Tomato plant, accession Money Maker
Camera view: bottom (45 deg); turntable rotation: 300 degrees
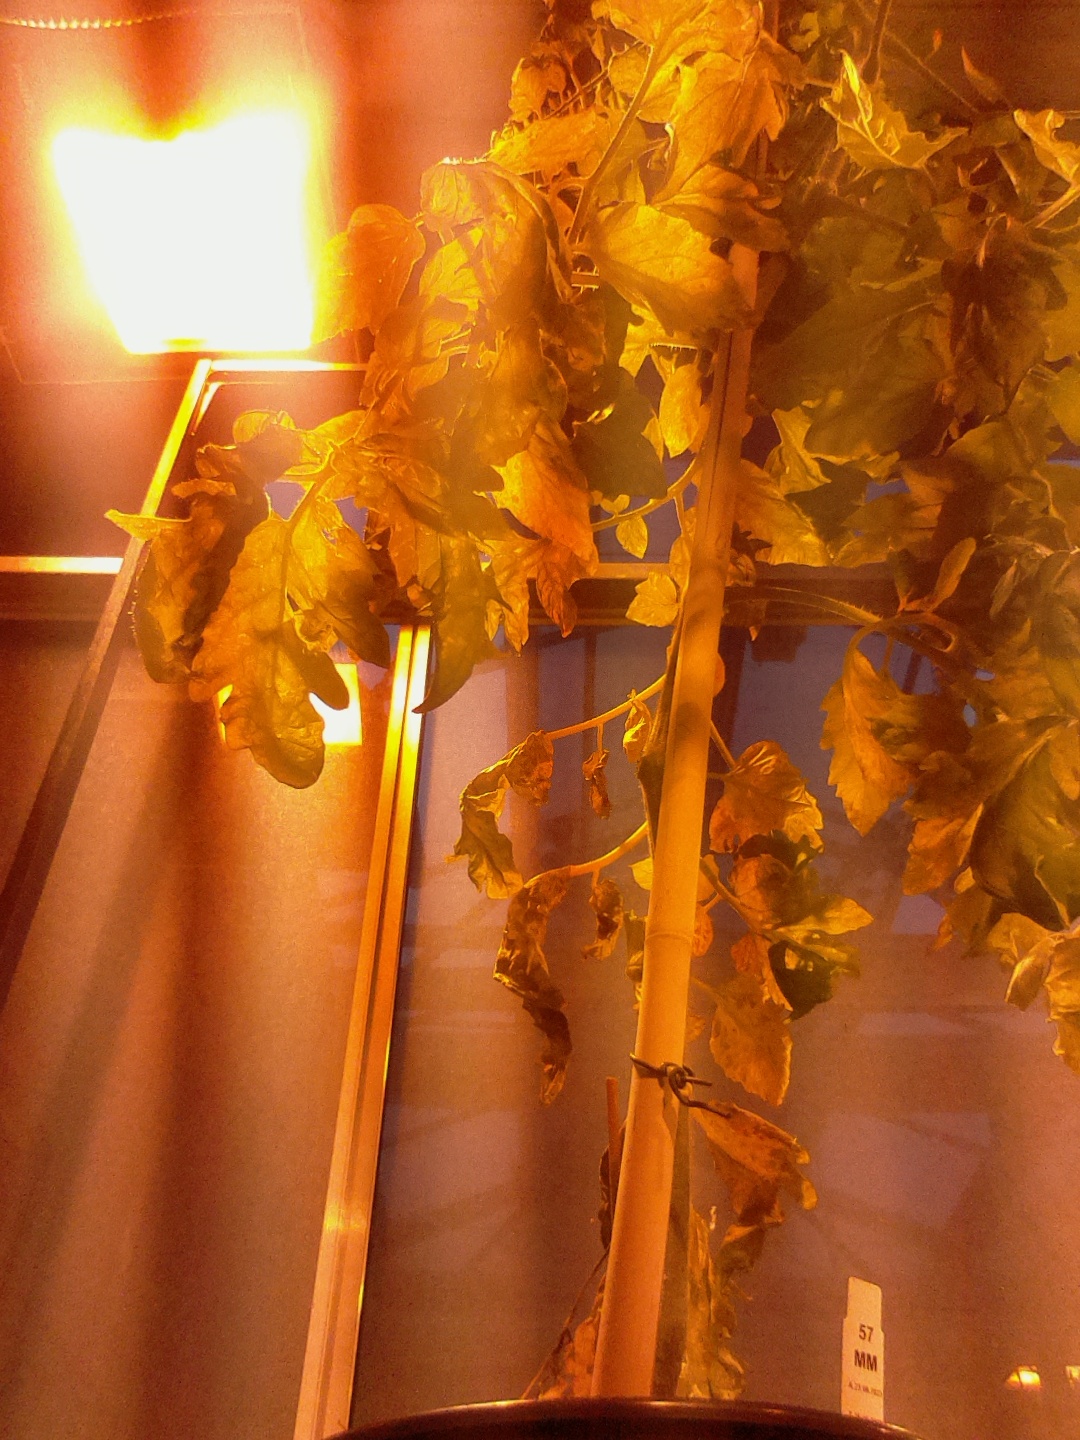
BBCH growth stage 75: 50%-60% of final fruit size